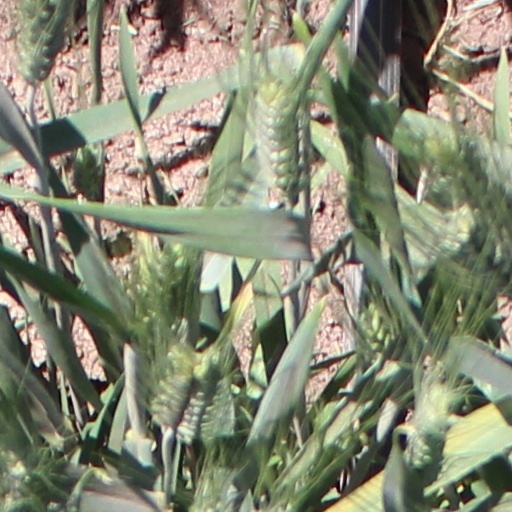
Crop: wheat